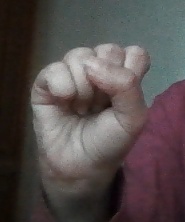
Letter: saad